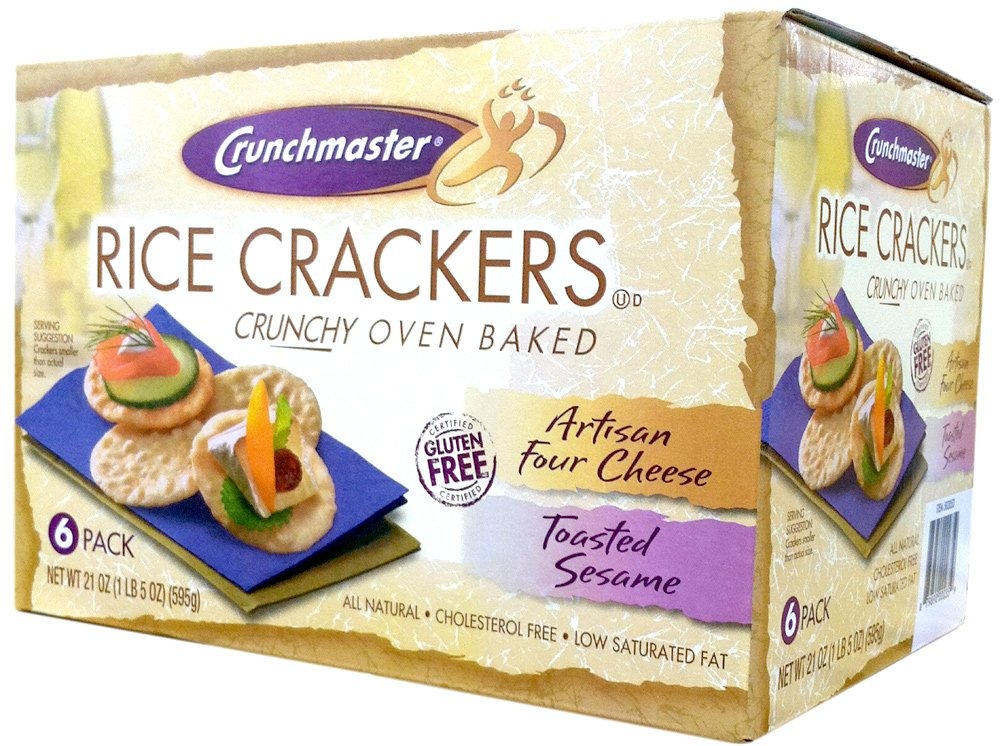
Item Name: Crunchmaster Rice Crackers, 3.5 Ounce (6 Pack) (Pack of 5)
Value: 105.0
Unit: Fl Oz

Price: 20.93